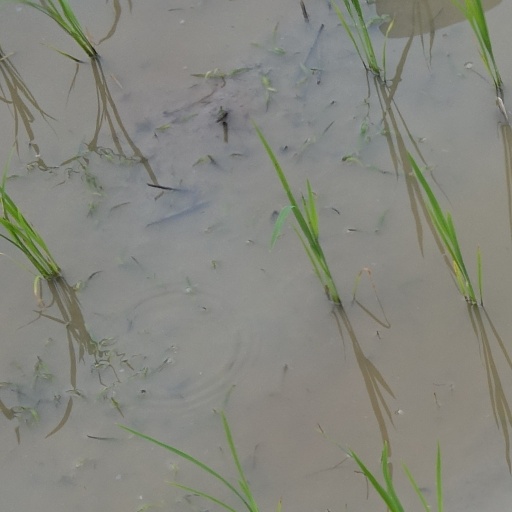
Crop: rice